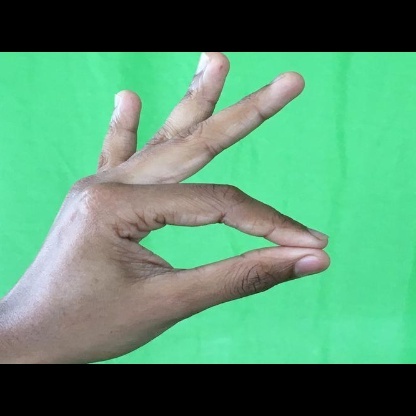
Mudra: Hamsasyam